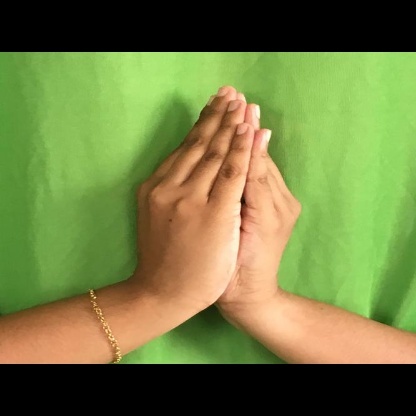
Mudra: Kapotham